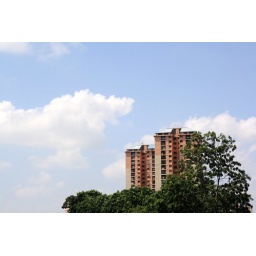
house in the sky